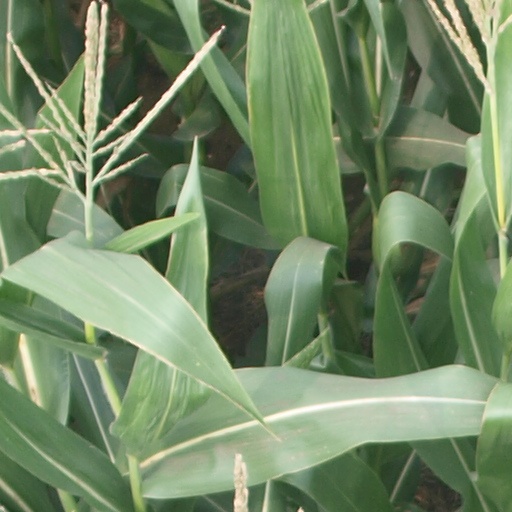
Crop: maize; corn